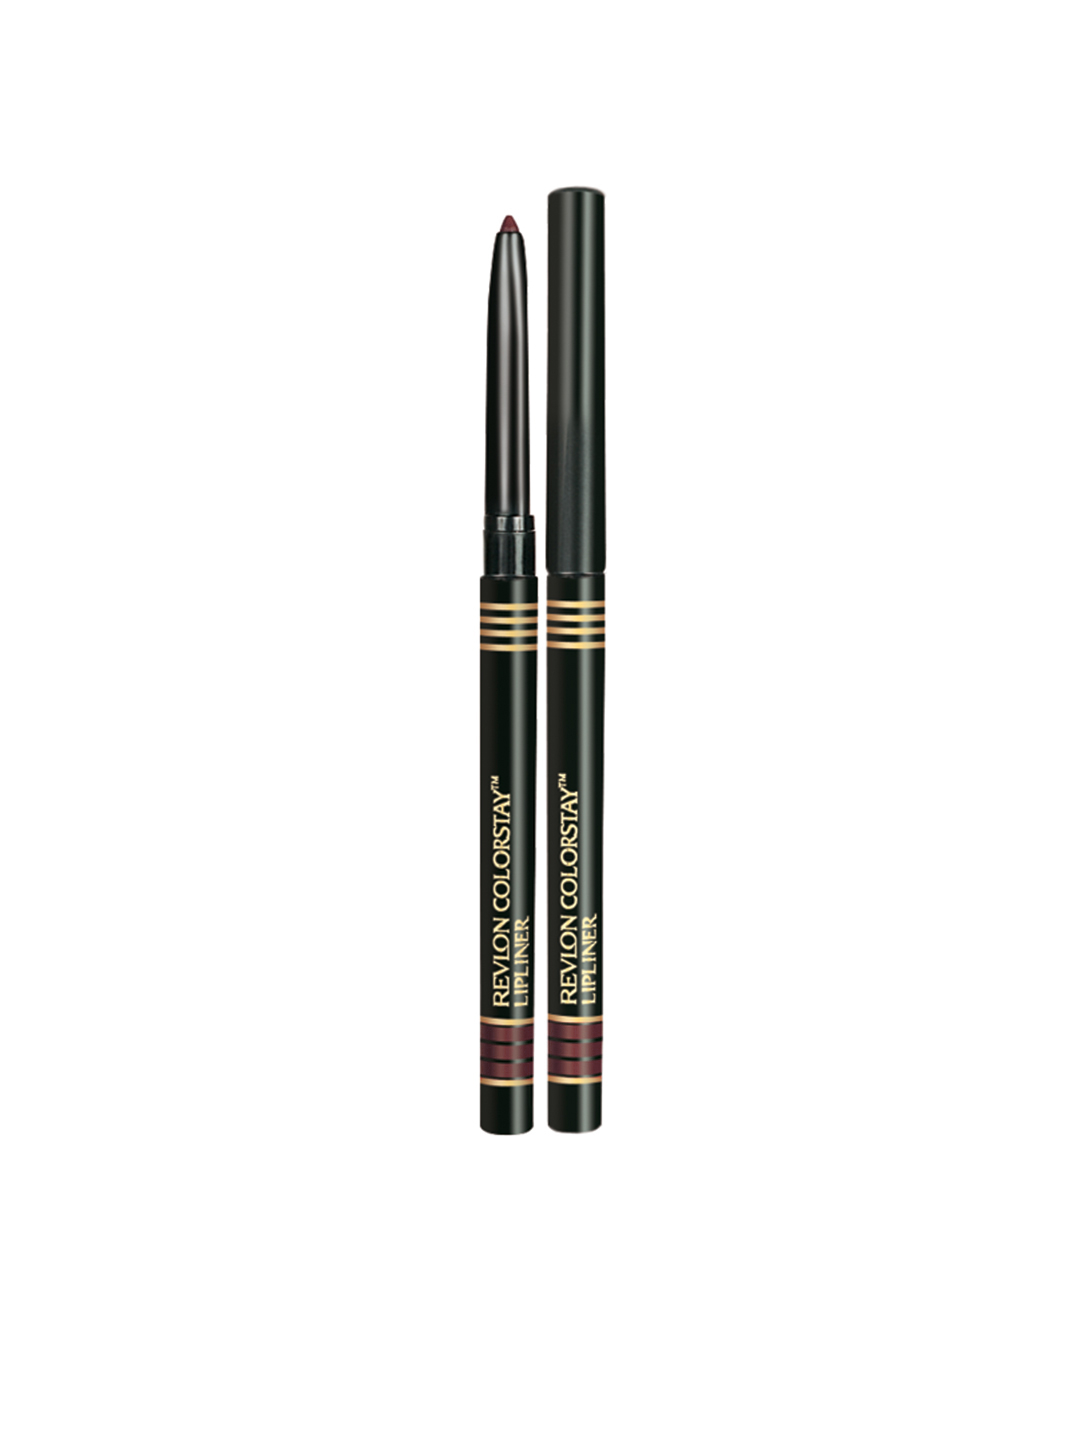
Revlon Colorstay Nudes Lip Liner
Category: Personal Care / Lips / Lip Liner
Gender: Women
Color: Pink
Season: Spring 2017
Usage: Casual